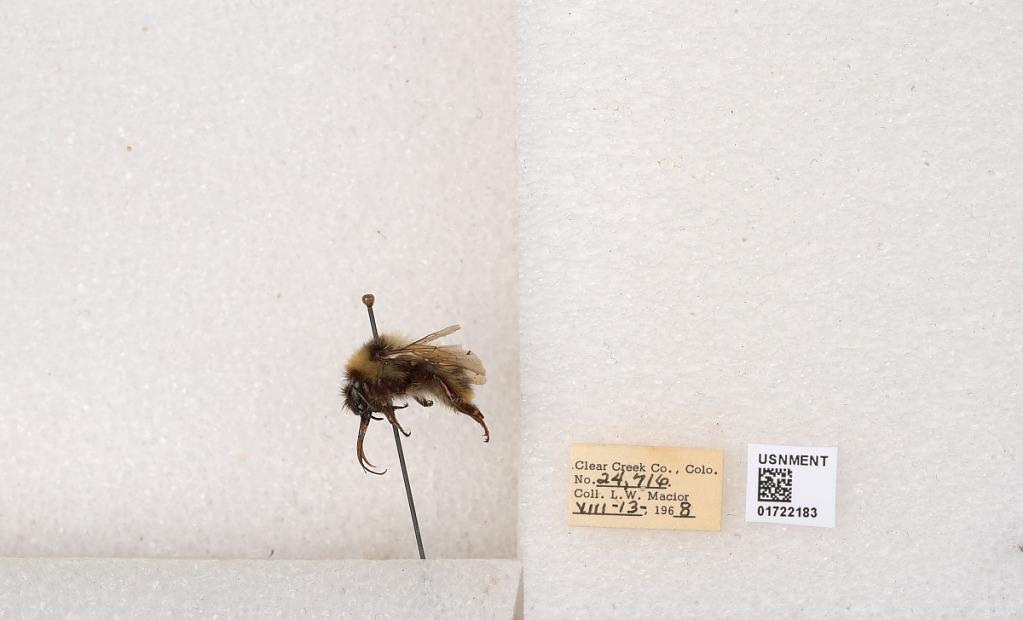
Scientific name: Bombus kirbyellus
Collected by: L. Macior
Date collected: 1968-8-13
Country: United States
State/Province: Colorado
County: Clear Creek
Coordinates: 39.6891, -105.644